Karaiyar

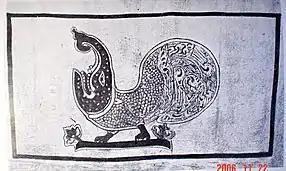
The Makara flag of the Karaiyars

The Karaiyars were assigned the western section (present day Gurunagar) and the harbors of the Jaffna Kingdom. The Karaiyars formed the generals of the Jaffna kings and officered the navy of the Aryacakravarti dynasty. They used the Makara as emblem, the mount of their clan deity, the sea god Varuna, which was also seen on their flags. Kannaki Amman is one of the chief deity of the Hindu Karaiyars whereas Francis Xavier and Virgin mary are one of the chief saints of the Christian Karaiyars.